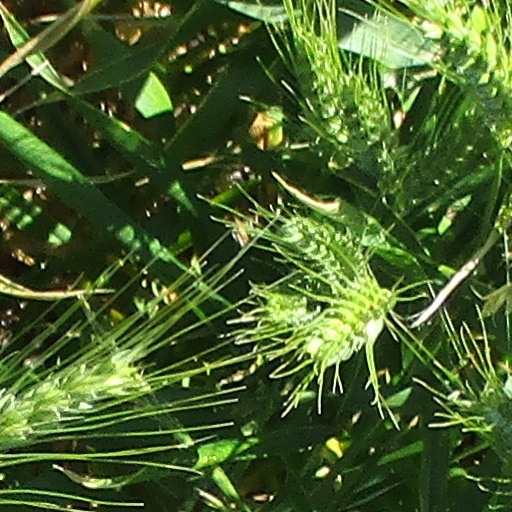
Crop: wheat